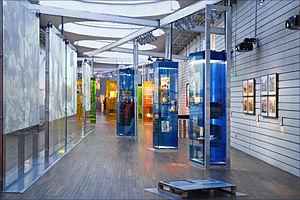
D'aucuns considèrent que l'on ne peut parler d'immigration en France, et donc en faire l'histoire, qu'à partir de la fin du XIXᵉ siècle ou du début du XXᵉ siècle : en effet, la notion d'étranger n'a commencé à être assimilée à une différence de nationalité que progressivement au cours du XIXᵉ siècle ; avant, du fait de la faiblesse des moyens de transport, pour être un étranger il suffisait de venir d'une ville ou village jugé éloigné, c'est-à-dire parfois à quelques dizaines de kilomètres. D'autant que, même si le territoire correspondant à l'actuelle France a toujours accueilli de nombreuses migrations, notamment celtiques et germaniques, il n'y eut pas de mouvement migratoire significatif entre 650 et 1850 en France, à l'exception de quelques peuplements bretons en Armorique et anglo-scandinave en Normandie.
Le musée de l’Histoire de l’immigration est le nom adopté depuis le 1ᵉʳ janvier 2012 pour désigner les instances de la Cité nationale de l'histoire de l'immigration. Ce musée des Migrations français est aménagé dans le palais de la Porte-Dorée à l'est de Paris et ouvert au public depuis octobre 2007. Il a été officiellement inauguré le 15 décembre 2014, par le président François Hollande, sept ans après son ouverture.